Pacific Salmon War

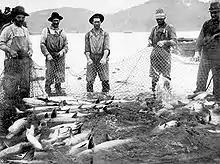
Seining salmon on the Columbia River, 1914

Pacific salmon have been an important food source and trade commodity for Northwest First Nations peoples for millennia. After European explorers arrived, the first large-scale commercial salmon fisheries were started in the early 1800s. Lucrative fisheries were established on the Columbia and Fraser rivers, including canneries geared for export. Harvests increased annually until the 1910s. The abundance of the resource had precluded any disagreements between the Canadian and American governments until this point.